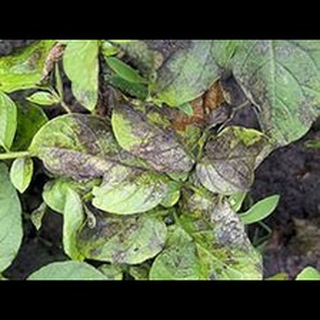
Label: wheat_common_root_rot